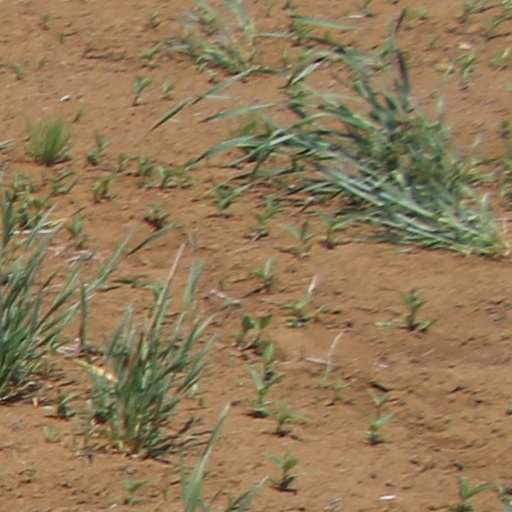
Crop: wheat